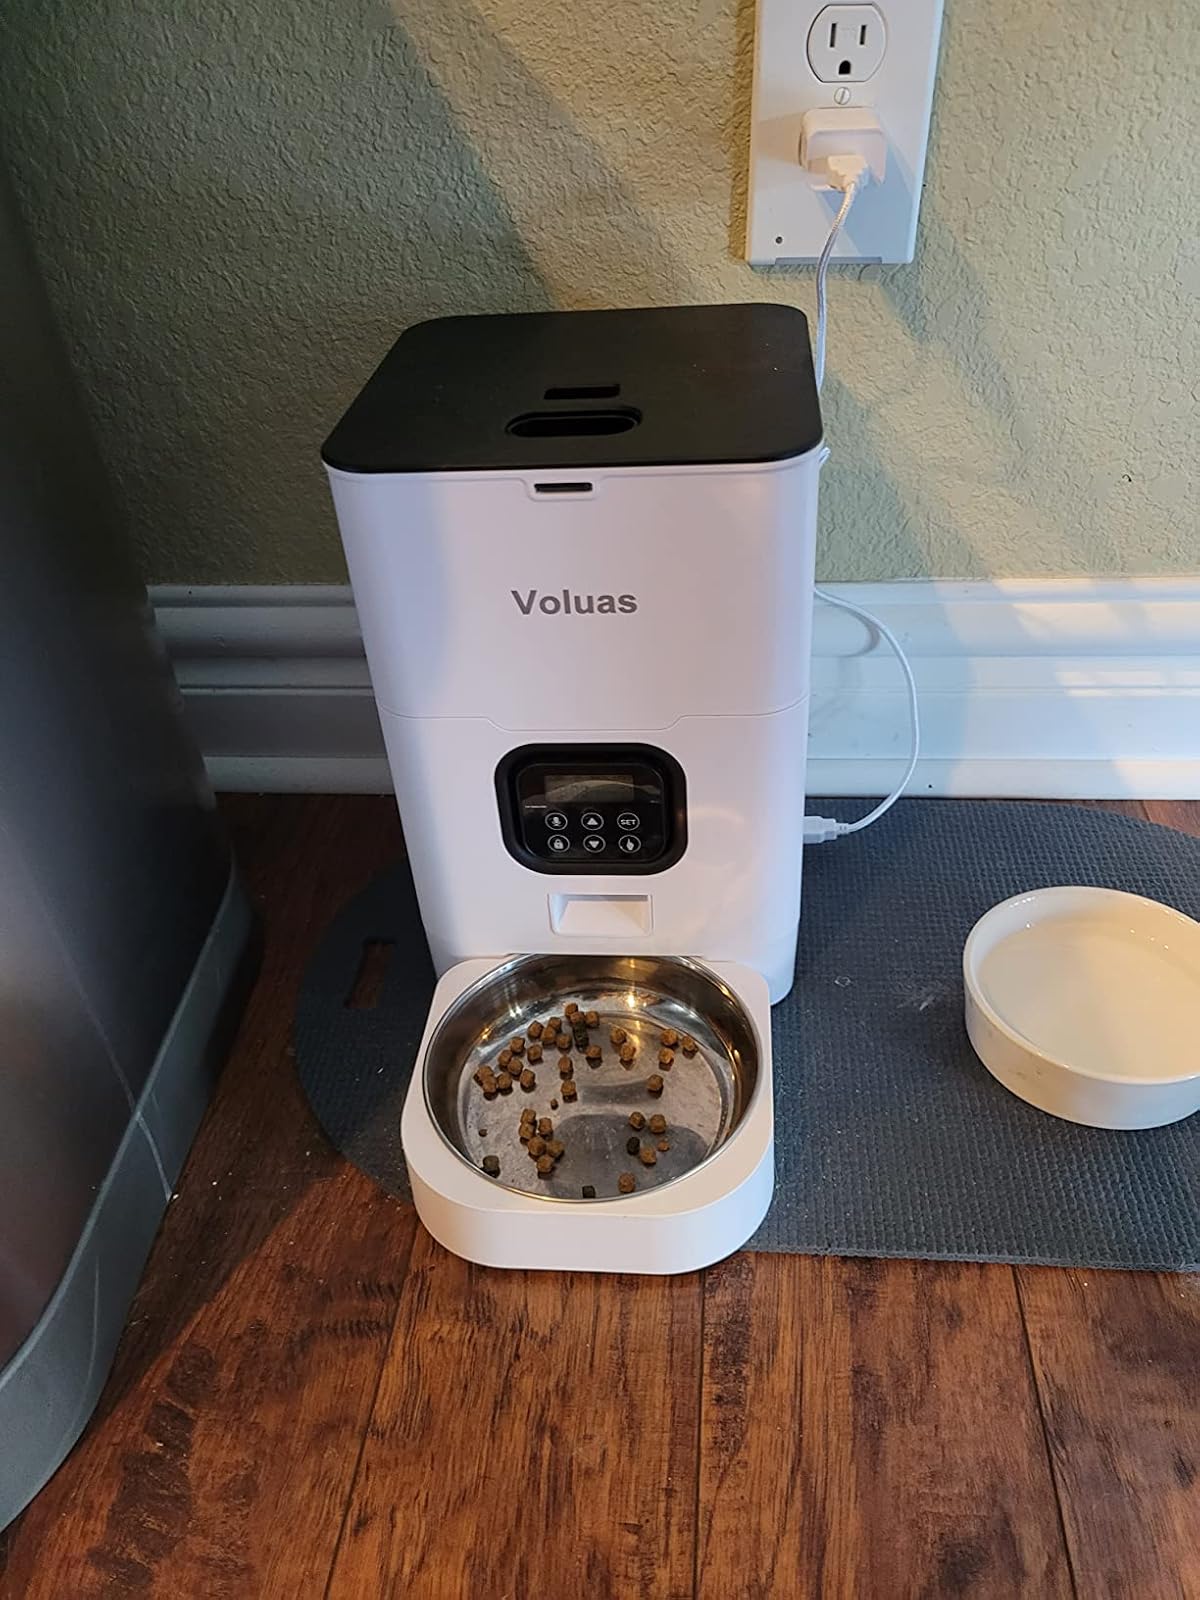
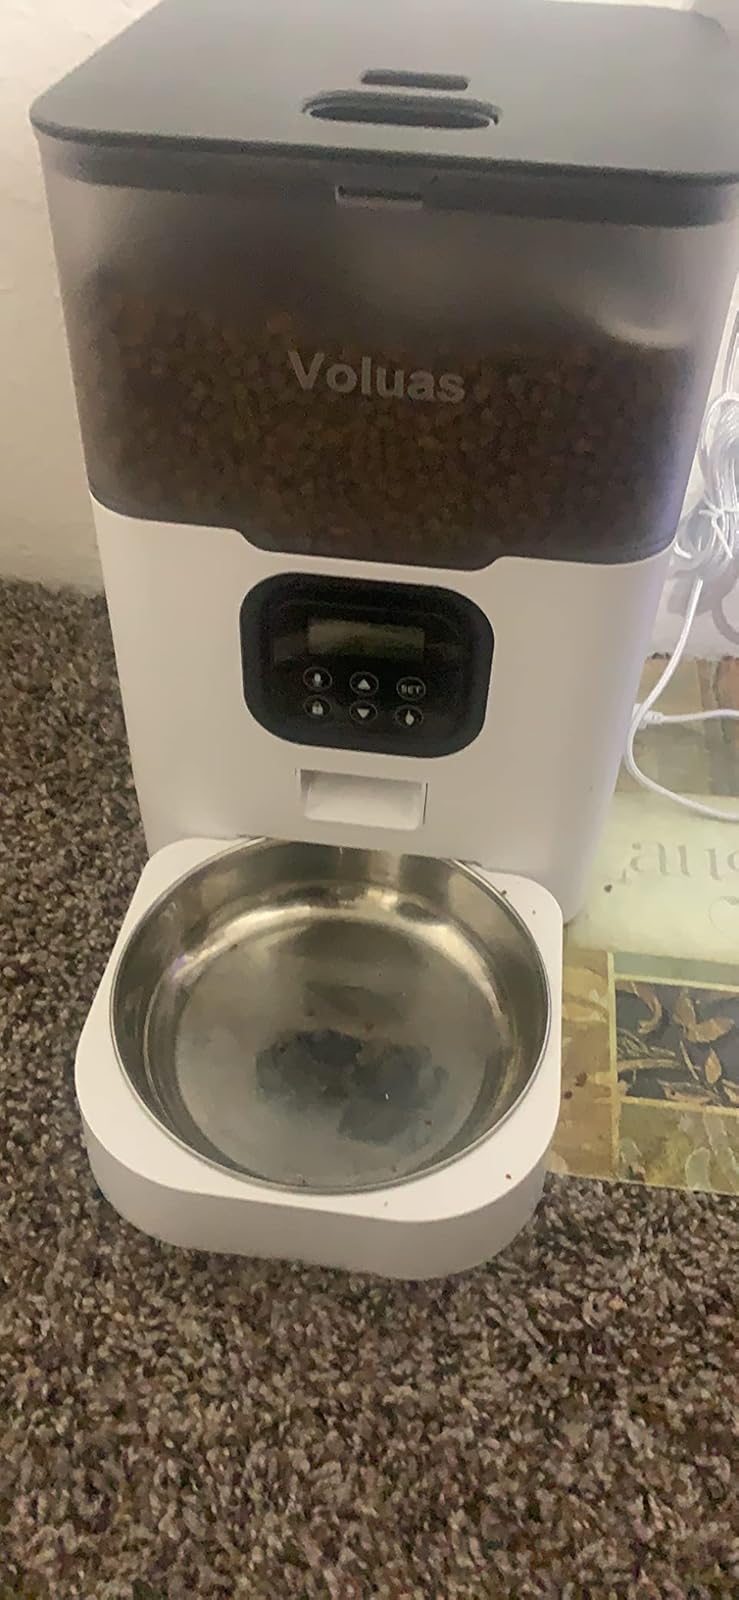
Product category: items_feeder
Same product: no